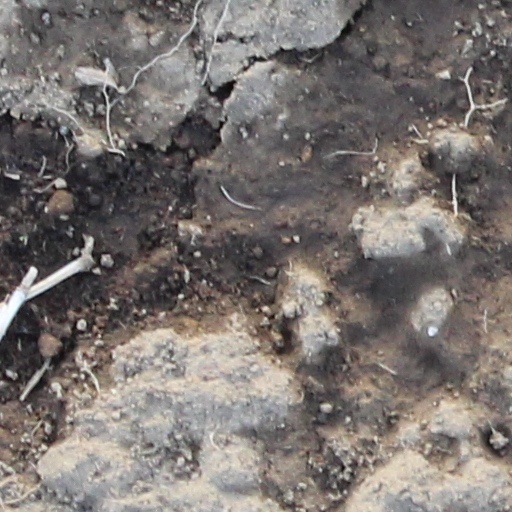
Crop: wheat